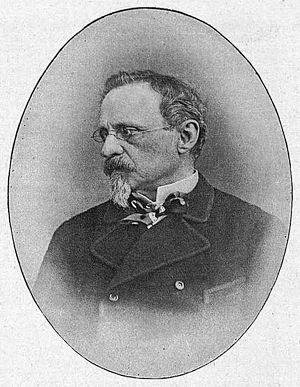
Federico de Madrazo y Kuntz, né le 9 février 1815 à Rome et mort le 11 juin 1894 à Madrid est un peintre espagnol.